Buck Jones

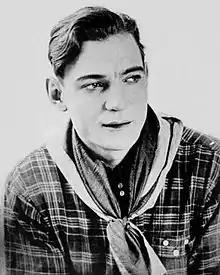
Buck Jones 1918

Following his military service he began working as a cowboy on the 101 Ranch near Bliss, Oklahoma. While attending equestrian shows he met Odille "Dell" Osborne, who rode horses professionally. The two became involved and married in 1915. Both had very little money, so the producers of a Wild West Show they were working on at the time offered to allow them to marry in an actual show performance, in public, which they accepted.